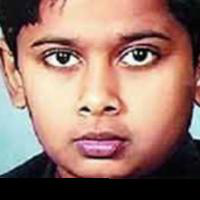
Age group: age 11-20